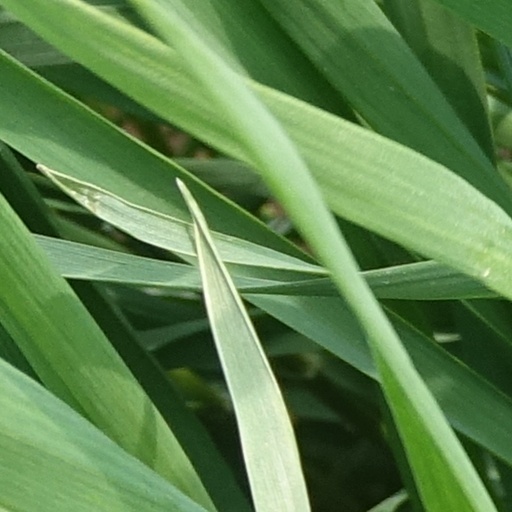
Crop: wheat